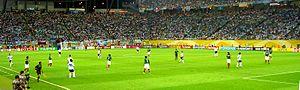
La Coupe du monde de football 2006 est la dix-huitième édition de la Coupe du monde de football et s'est déroulée du 9 juin au 9 juillet 2006 en Allemagne, qui a été choisie en juin 2000 pour l'organiser.